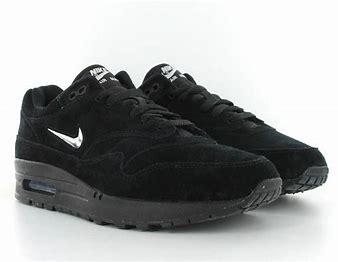
Brand: Nike
Model: Air Max SC